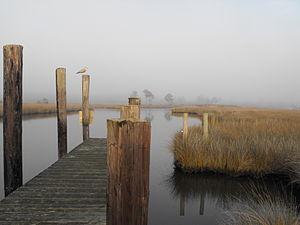
La zone non incorporée de Swan Quarter est le siège du comté de Hyde, situé en Caroline du Nord, aux États-Unis.